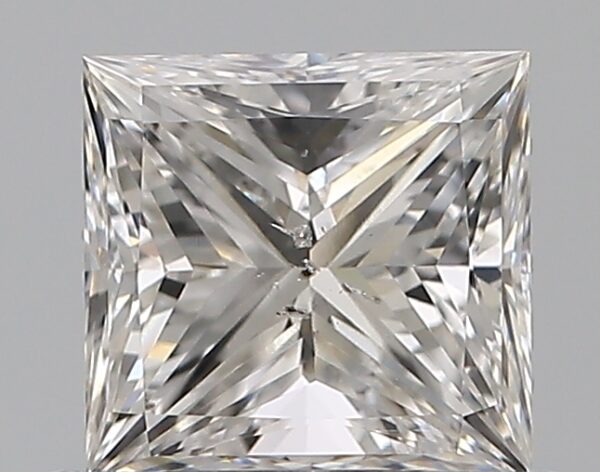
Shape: princess
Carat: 0.69
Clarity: SI2
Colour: H
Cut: VG
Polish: EX
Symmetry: VG
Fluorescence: N
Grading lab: GIA
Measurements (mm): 4.96 x 4.78 x 3.62